Rudolf Nureyev

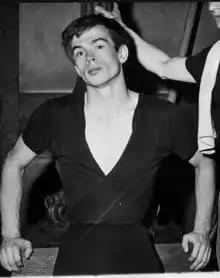
Rudolf Nureyev after his defection from the Soviet Union in 1961.

By the late 1950s, Nureyev had become a sensation in the Soviet Union. Though Nureyev's rebellious character and non-conformist attitude made him an unlikely candidate for the tour with the Kirov Ballet, it became more essential he join the tour which the Soviet government considered crucial to its ambitions to demonstrate its "cultural supremacy" over the West.